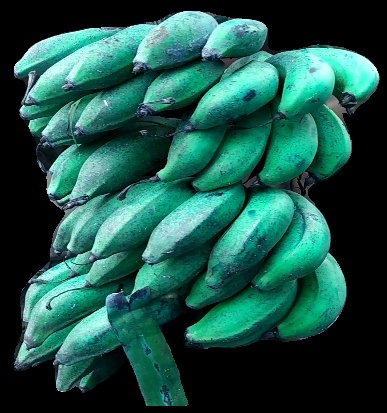
Variety: rasbale
Grade: grade3